Jefferson Historic District (Jefferson, Texas)

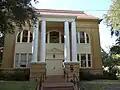
Jefferson Carnegie Library

The Jefferson Historic District in the town of Jefferson, Marion County, Texas is a collection of numerous historic buildings including 56 of state significance at the time of its nomination. The district encompasses 107 acres of the southeastern portion of central Jefferson, and was added to the National Register of Historic Places on March 31, 1971. The district contains numerous Recorded Texas Historic Landmarks including the Marion County Courthouse that is also a State Antiquities Landmark. Many buildings are also documented in the Historic American Buildings Survey.